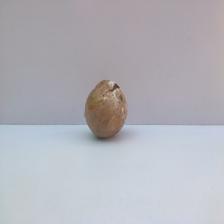
Size: Spoiled